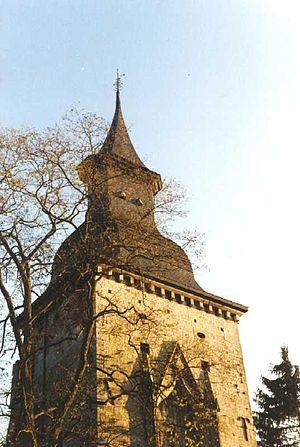
Tour de justice à Grandhan Description: Tour de justice à Grandhan (Durbuy) - 1988 Source: Pierre-Jacques Despa Licence:
Durbuy est une ville francophone de Belgique située en Région wallonne dans la province de Luxembourg. Elle est souvent appelée « la plus petite ville du monde ».